Rhaetian Railway

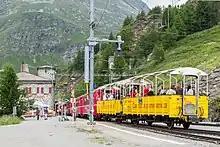
Open coaches at Alp Grüm

For commuter services Rhaetian Railway ABe 4/16 electric multiple units are used.